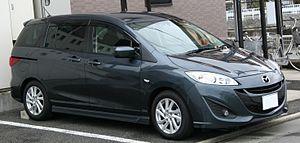
Le Mazda Premacy est un monospace produit par Mazda de 1999 à 2018 en trois générations. La seconde génération puis la troisième génération sont vendues aussi à l'international sous le nom de Mazda 5.